Warwick Railway

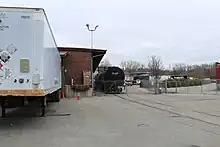
Tank cars being loaded at Clean Harbors in April 2023

In 1979, the Warwick Railway began the process of selling their line to the Providence and Worcester Railroad (P&W). The Interstate Commerce Commission authorized the P&W to take over rail service starting August 14, 1979, citing the Warwick's "economic inability ... to continue operations". P&W formally took over the Warwick Railway in 1982, and designated the line its Warwick Industrial Track. Oscar Greene worked for the P&W as a locomotive engineer until retiring in 1983. Freight service was provided to a chemicals company and a plastics manufacturer until 1999, at which point no customers remained and the line was placed out of service. Following this point, no trains ran and the right of way became overgrown, leading local residents to trim plant growth and plant their own vegetation, including trees and shrubs.